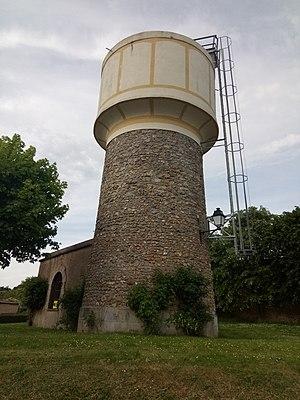
Château d'eau à Bouglainval